Samuel ibn Naghrillah

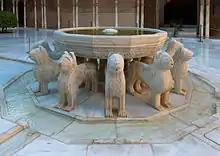
The Fountain of the Lions in Granada's Alhambra has been linked to Joseph ibn Naghrillah

After Samuel's death in 1056, Joseph, still under twenty-one, succeeded him as vizier of Granada and leader of its Jewish community. Unlike his father, he lacked political tact and reportedly used tax revenues to build a personal palace, the original Alhambra, begun in his father's lifetime. Many Muslims, envious of his position, accused him of using his office to benefit Jewish friends. On December 30, 1066, Joseph was assassinated during a mob uprising. His body was crucified on the city's main gate, and the following morning, the violence escalated into a massacre in which most of Granada's Jewish population was killed. The Jewish community of Granada was later reestablished; however, it was destroyed again in 1090 by the arriving Almoravid dynasty, who were puritans intolerant of non-Muslims.